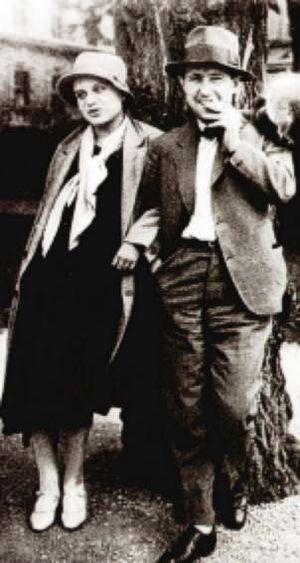
Né à Prague le 13 décembre 1900 et mort à Prague le 1ᵉʳ octobre 1951, Karel Teige est un artiste et critique tchèque qui s'est notamment intéressé à la typographie et à l'architecture. Marxiste, proche des surréalistes français et chef de file de l'avant-garde tchèque, notamment des groupes Devětsil et de Léva Fronta, il fut un important théoricien de l'art en Tchécoslovaquie : il rédigea ainsi le manifeste du poétisme et un manifeste du constructivisme, Le constructivisme ou la liquidation de l'art. Il fonda également la revue ReD.